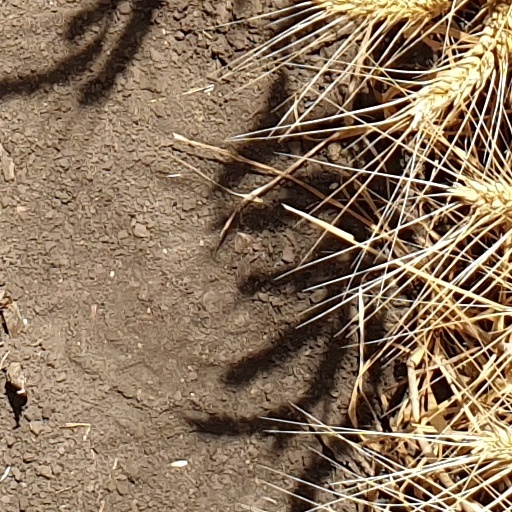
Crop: wheat